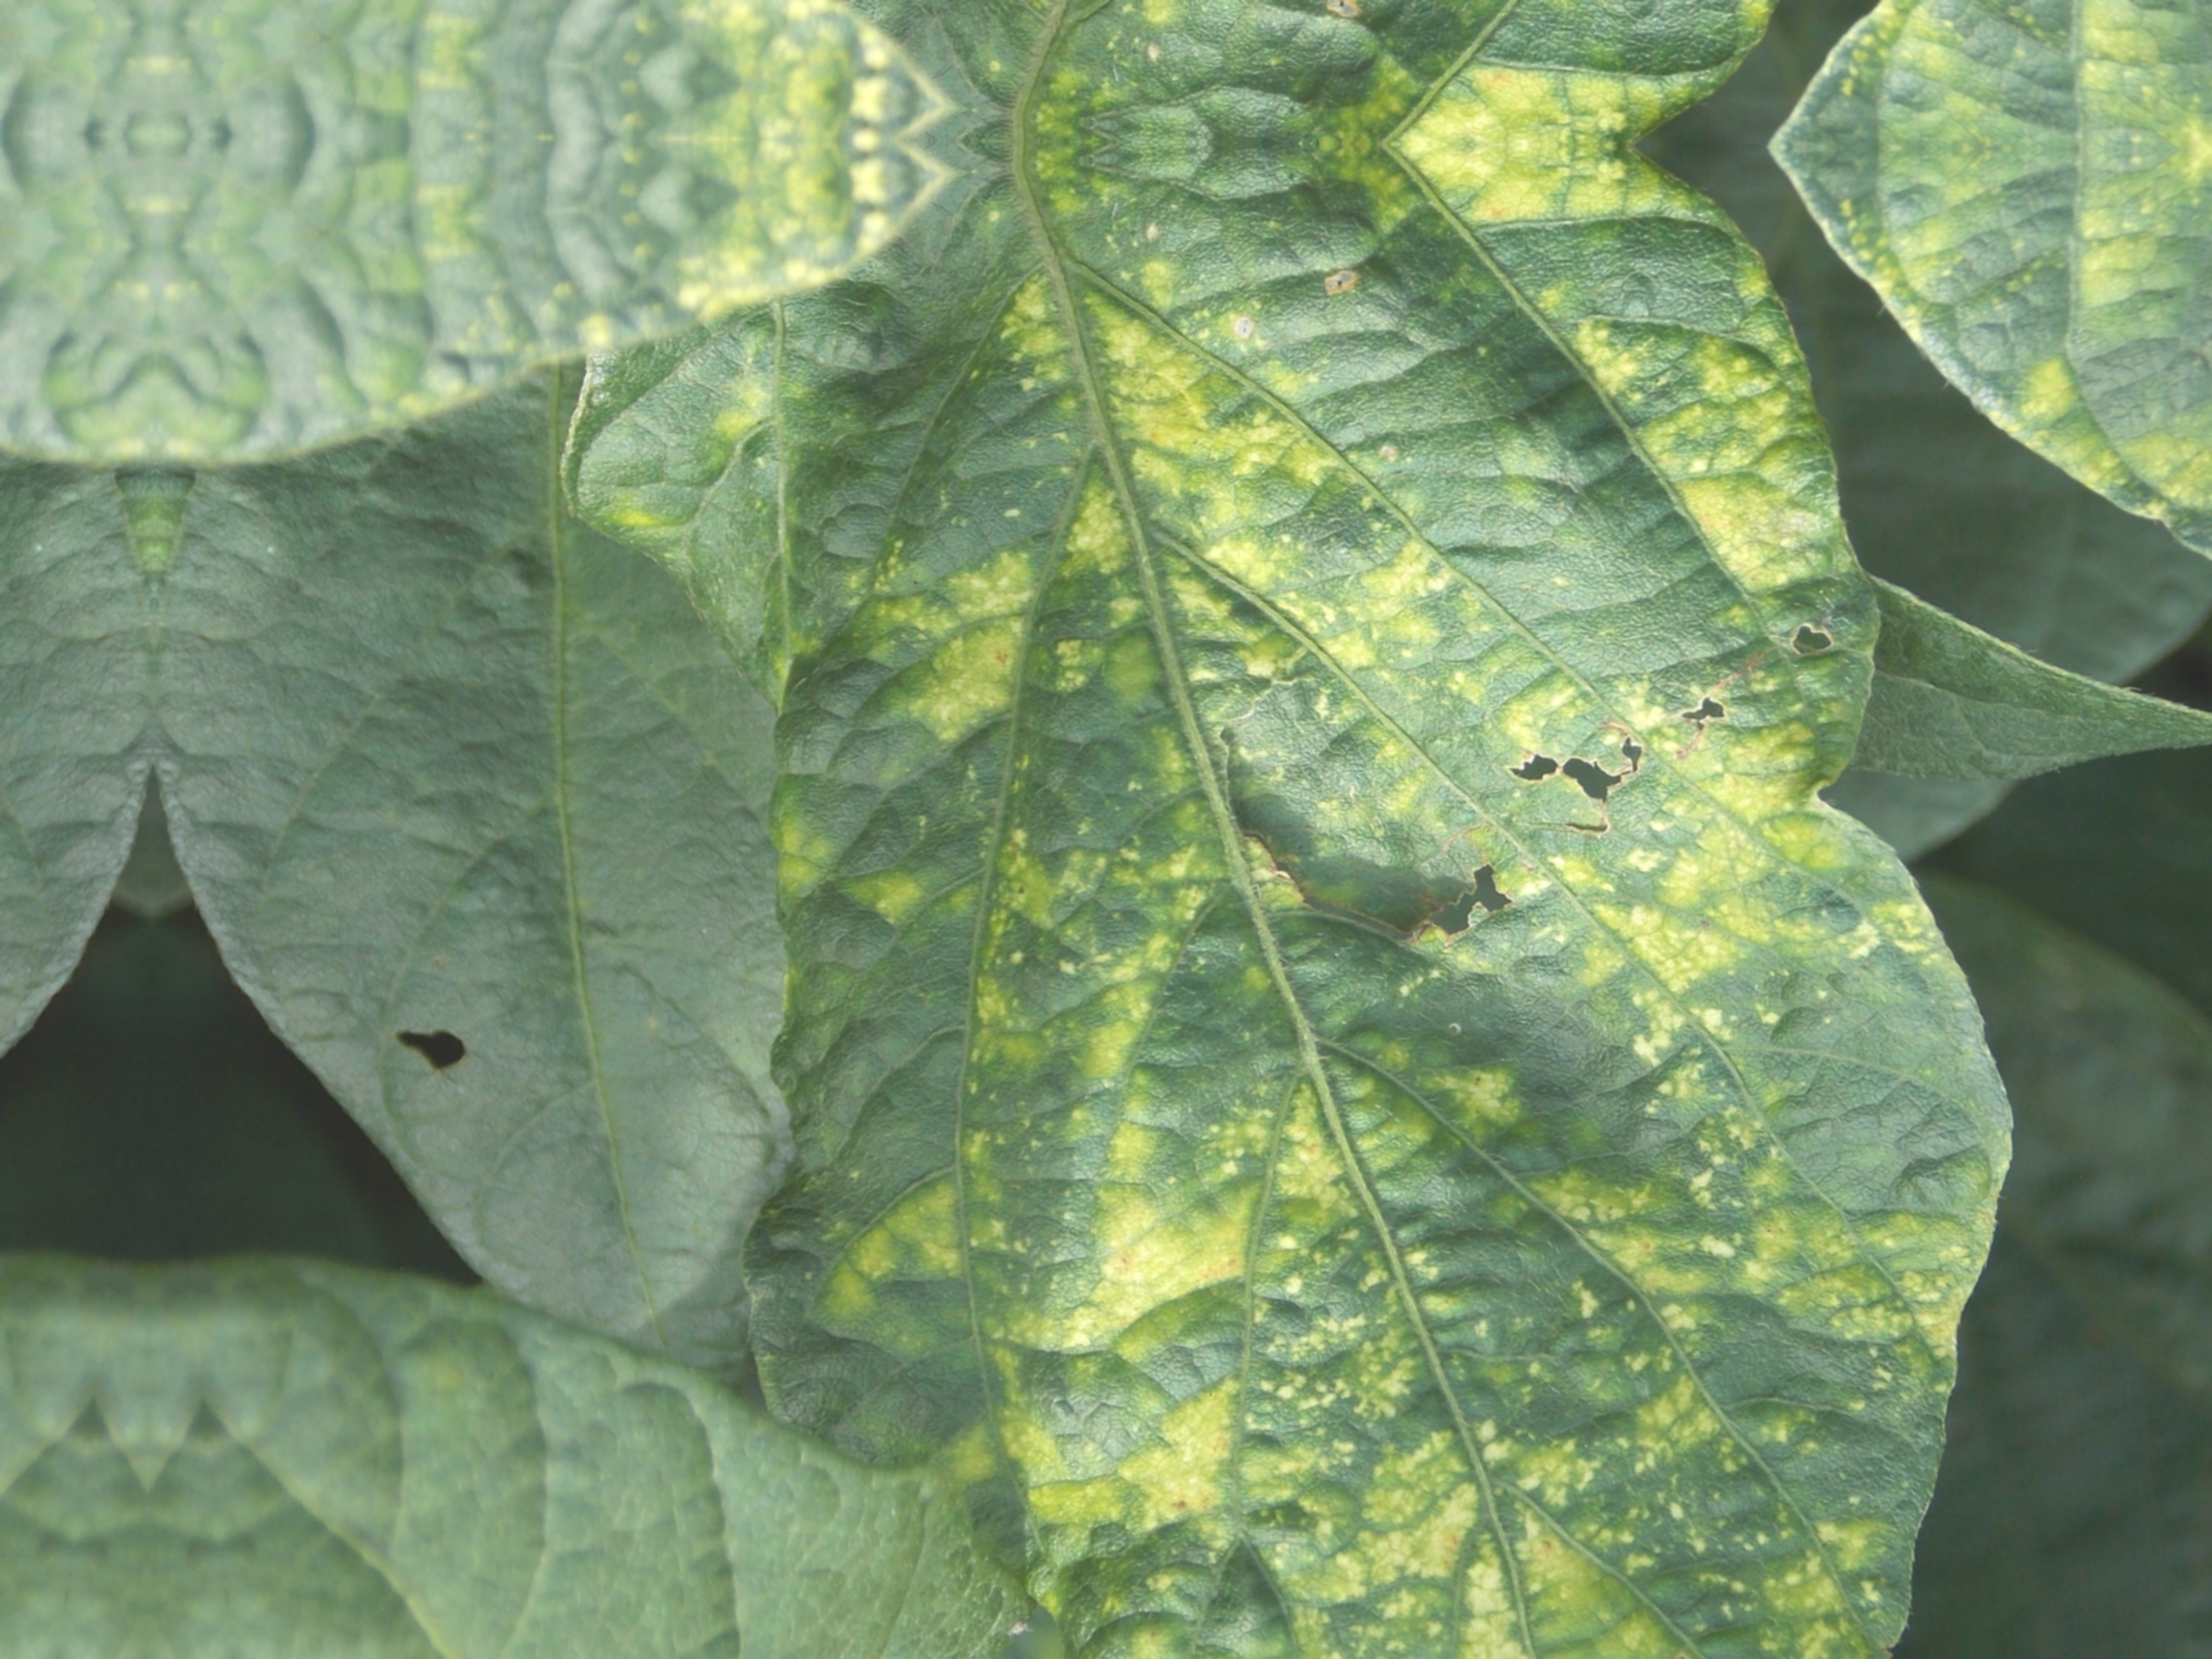
Label: Disease